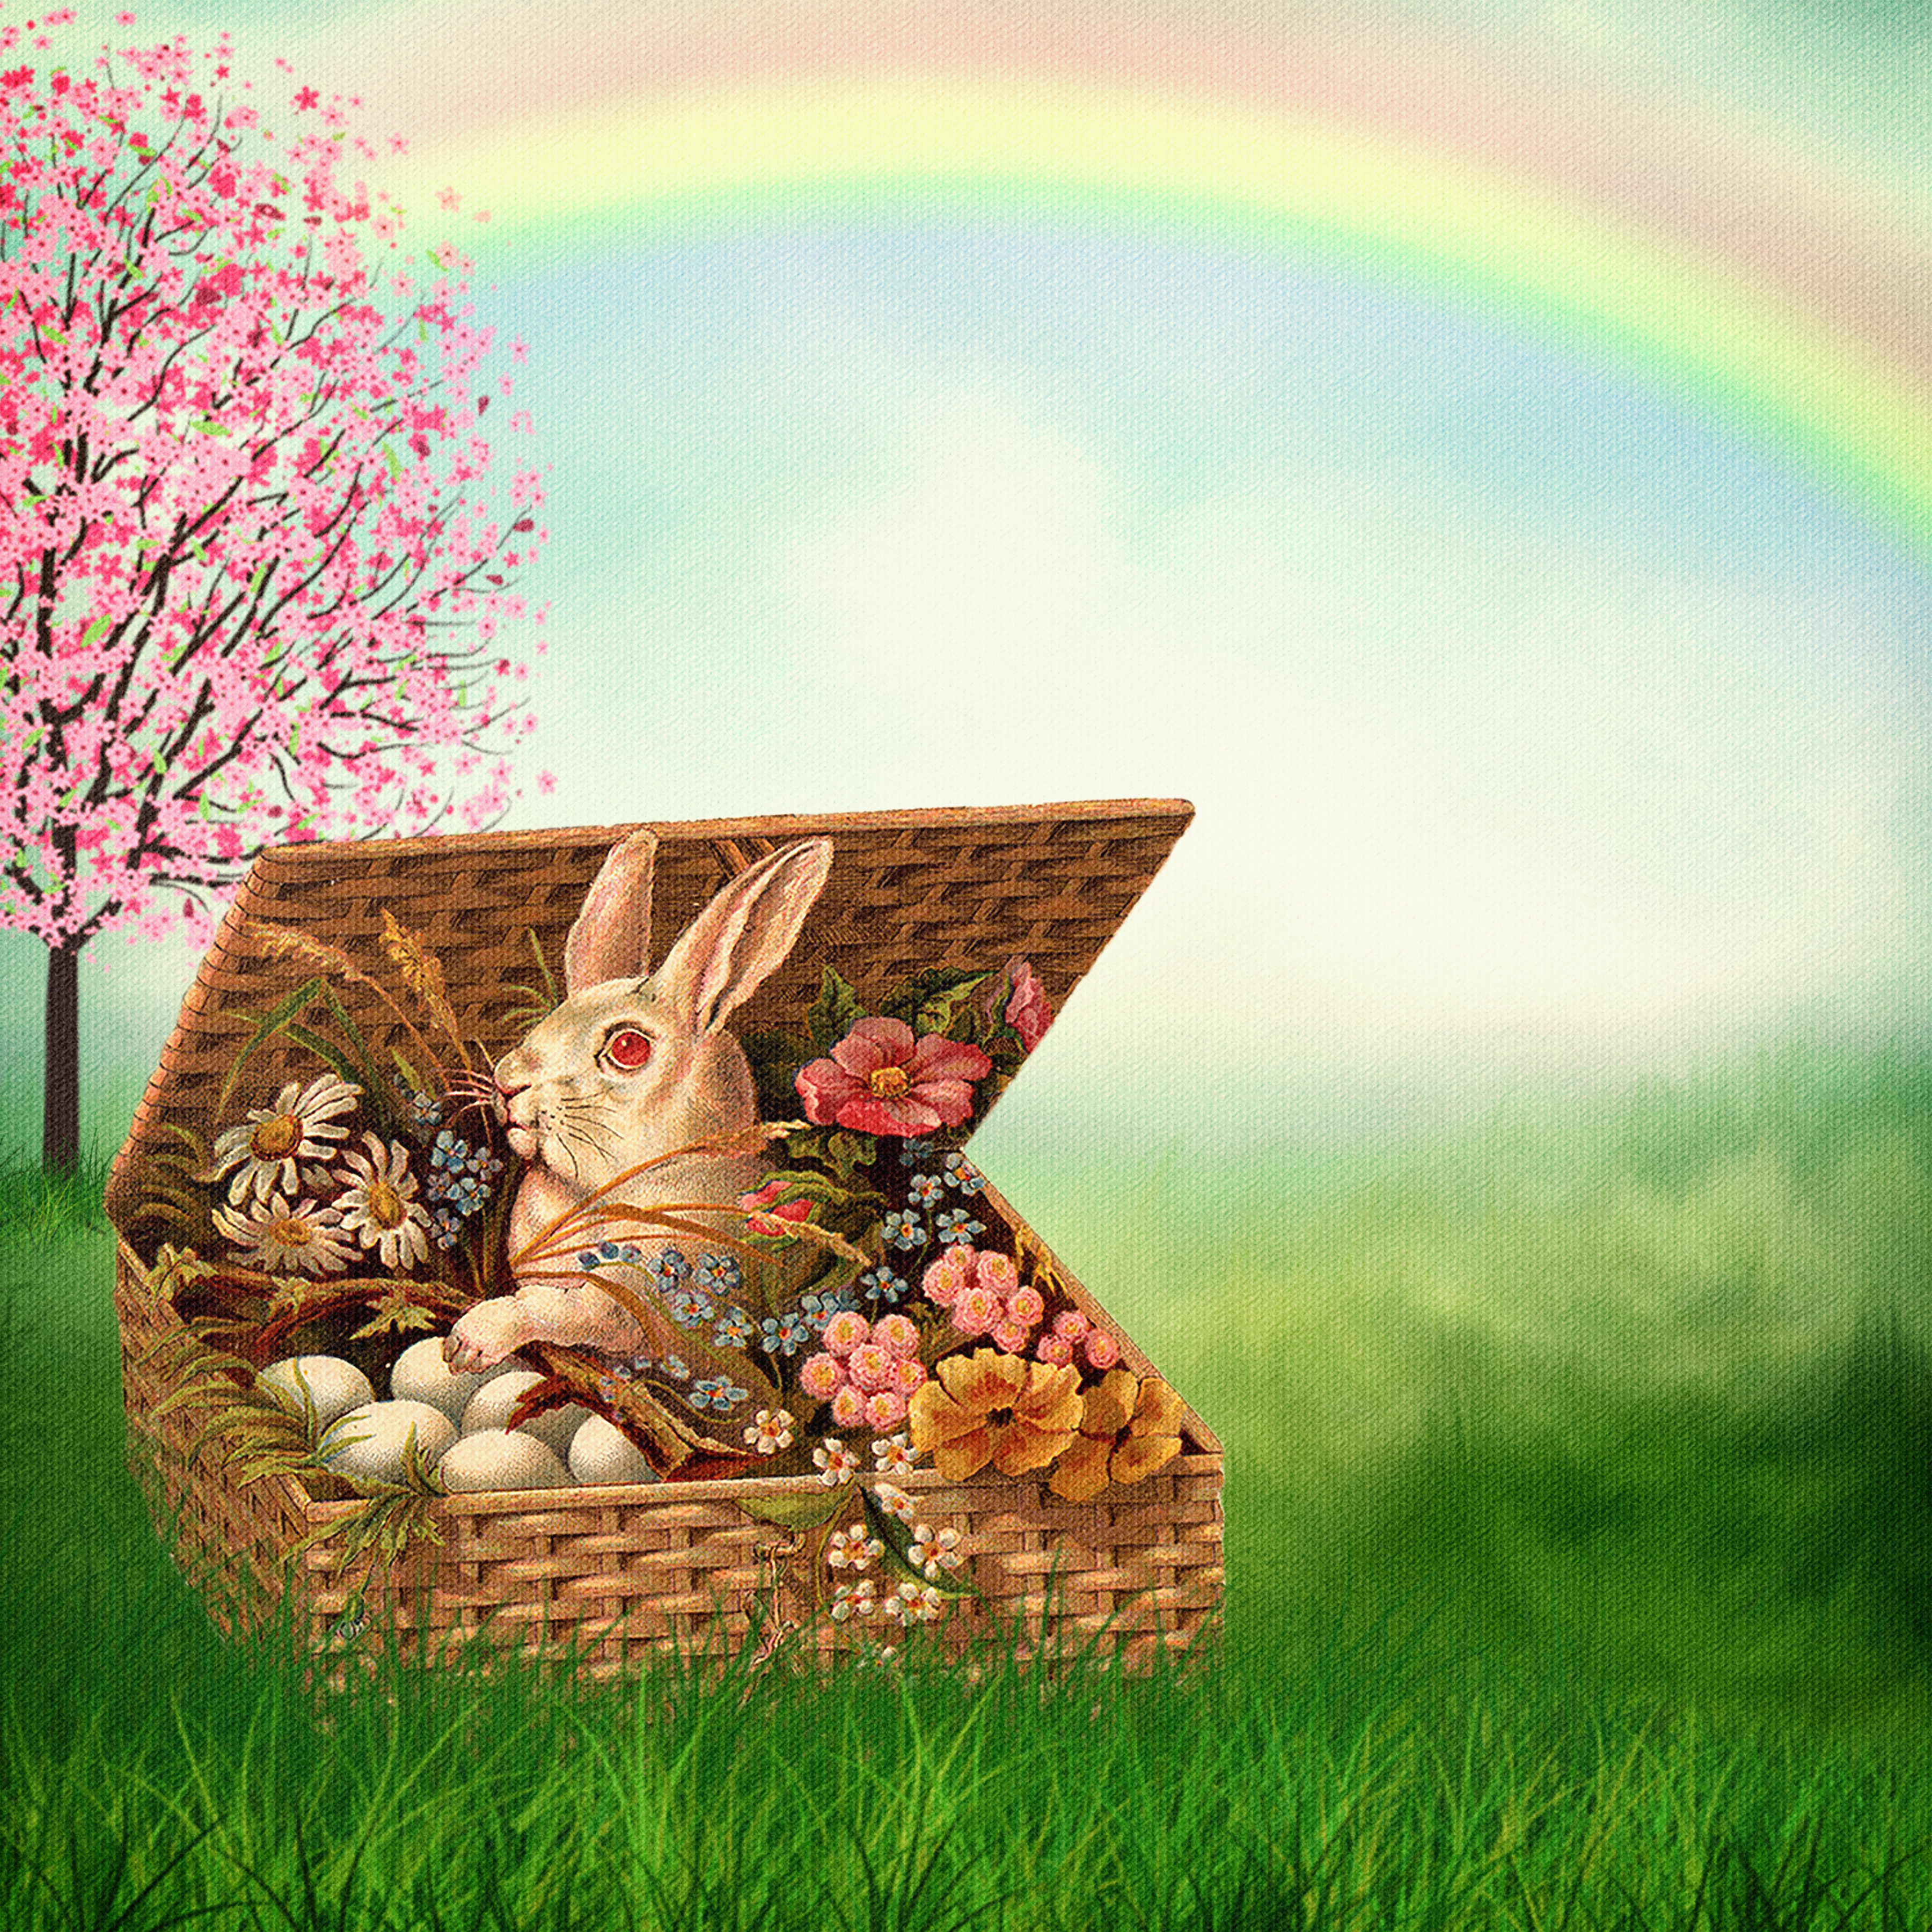
easter card, vintage, easter bunny, basket, flowers, sweet, cute, meadow, space for text, old, easter, easter eggs, scrapbooking, traditional, retro, easter festival, easter greeting, antique, decorative, nostalgia, card, rabbit, grass, illustration, Rabbits and Hares, fawn, hare